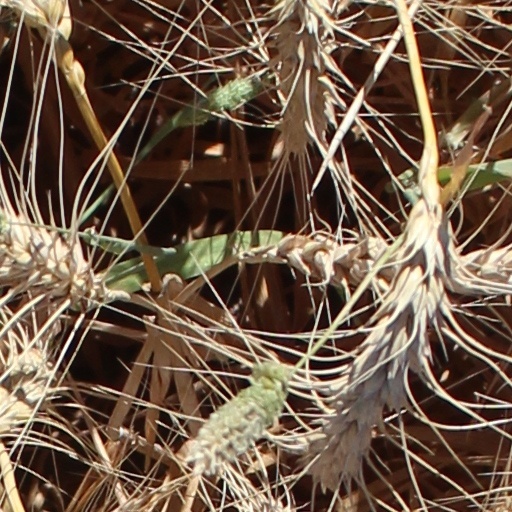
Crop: wheat